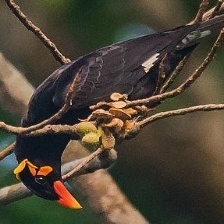
Species: ENGGANO MYNA
Scientific name: GRACULA ENGANENSIS